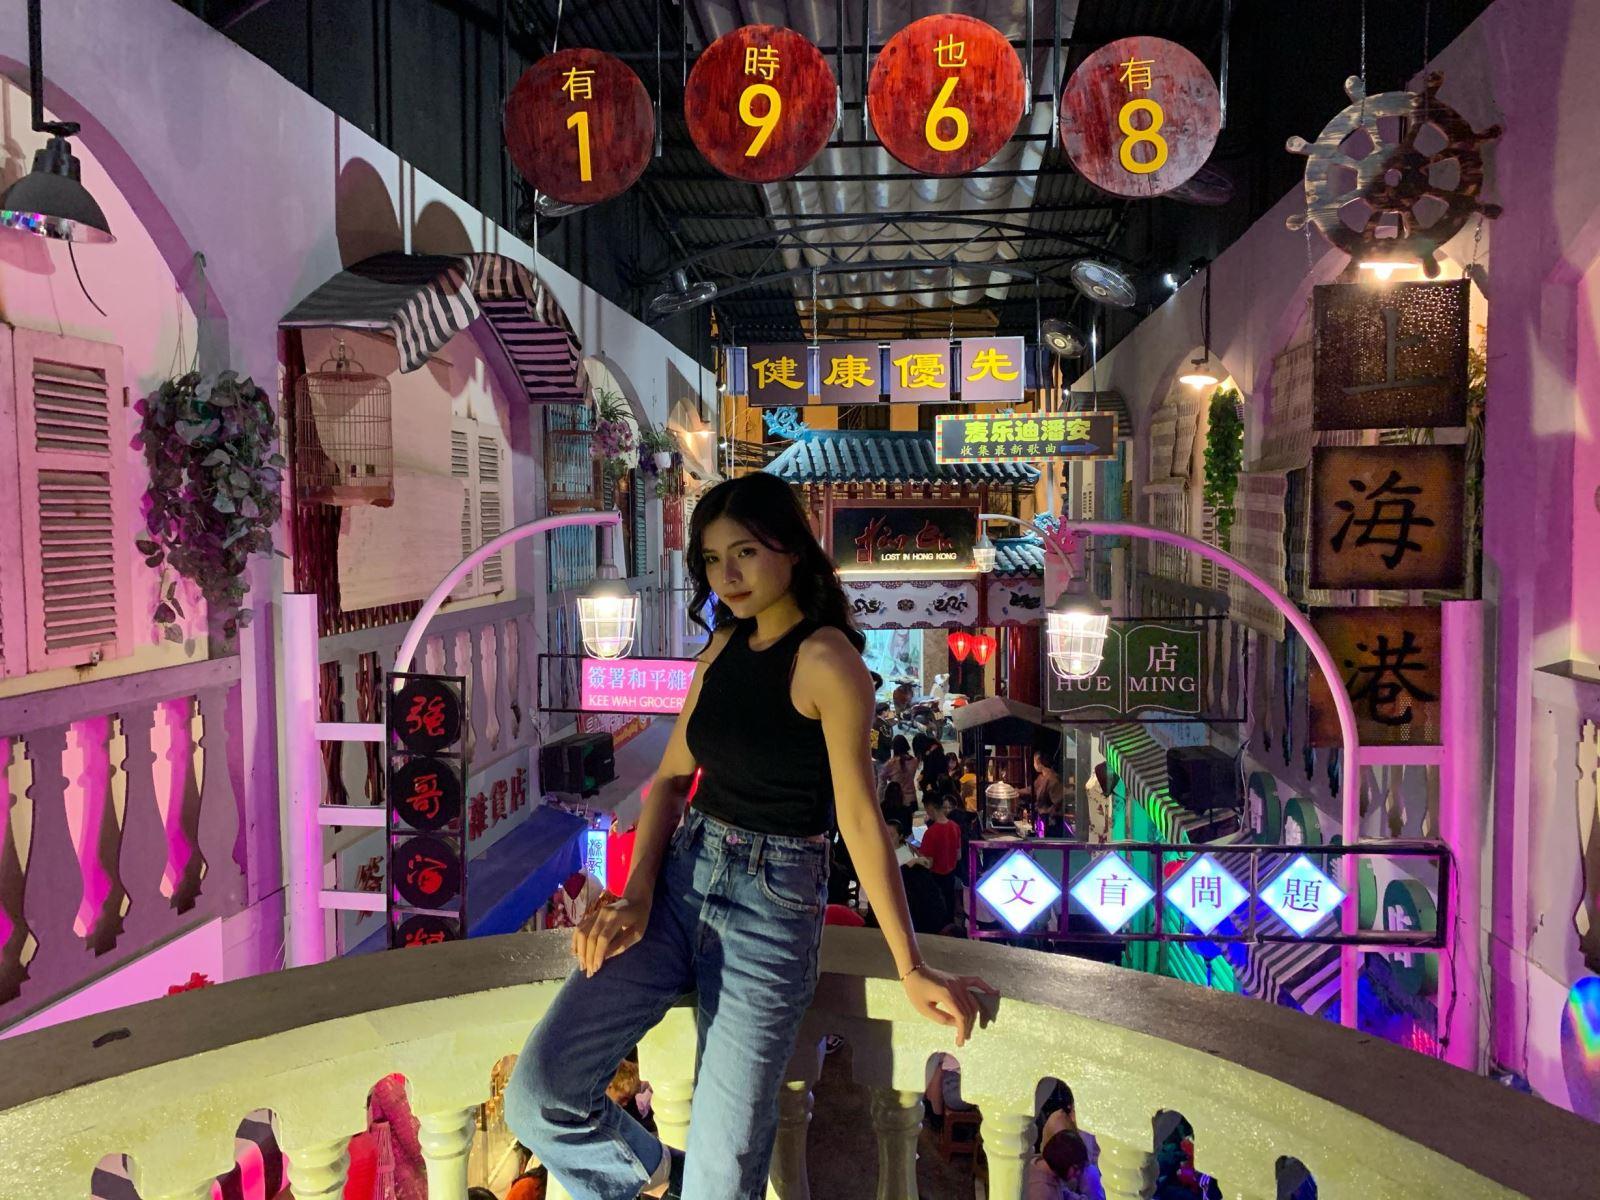
một cô gái đang xuất hiện ở khu vực lan can của một ngôi nhà